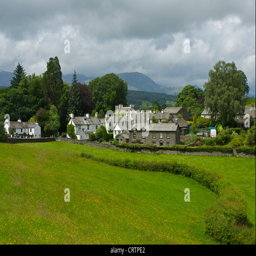
the village once home to children 's author